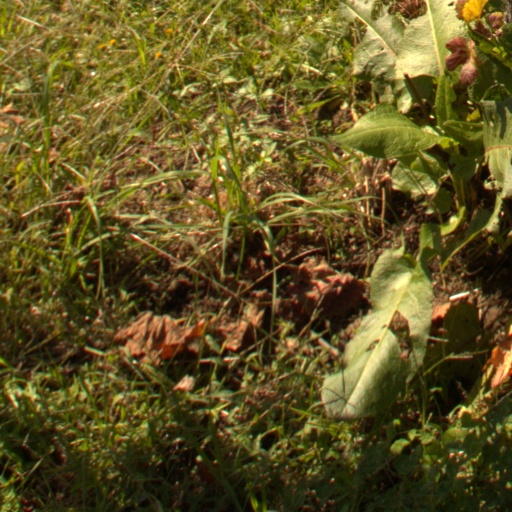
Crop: grape